Bauernhofmuseum Jexhof

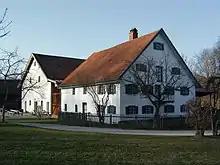
Residential house with stable

Bauernhofmuseum Jexhof is a farm museum located in the southern part of the Fürstenfeldbruck District in Bavaria, Germany. It lies approximately 700 meters southeast of the district road FFB 7, which runs between Schöngeising and Mauern (part of the community of Grafrath). Located in the hamlet of Jexhof within the Schöngeising municipality, the farm sits in a valley at the western edge of the Wildmoos nature reserve. The museum is part of the "Landpartie – Museums around Munich" network and is operated by the Fürstenfeldbruck District,with additional support from the Jexhof Association.